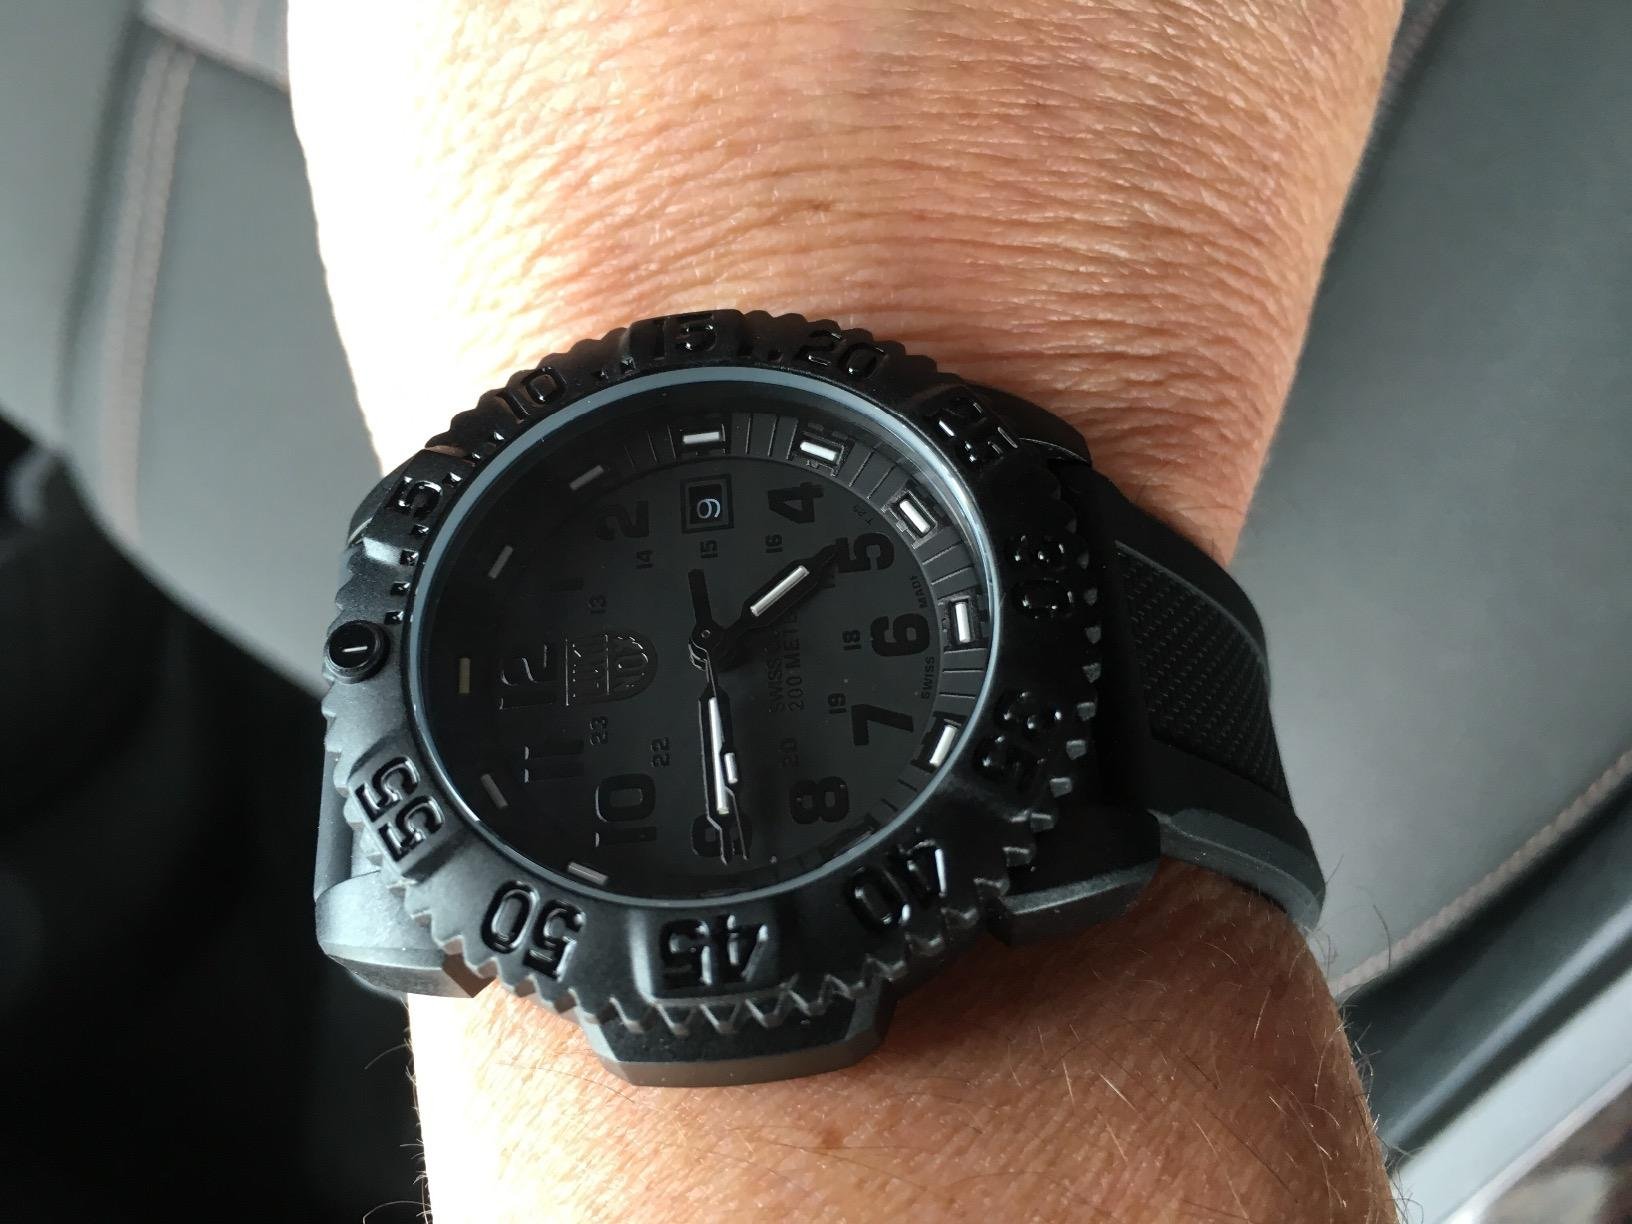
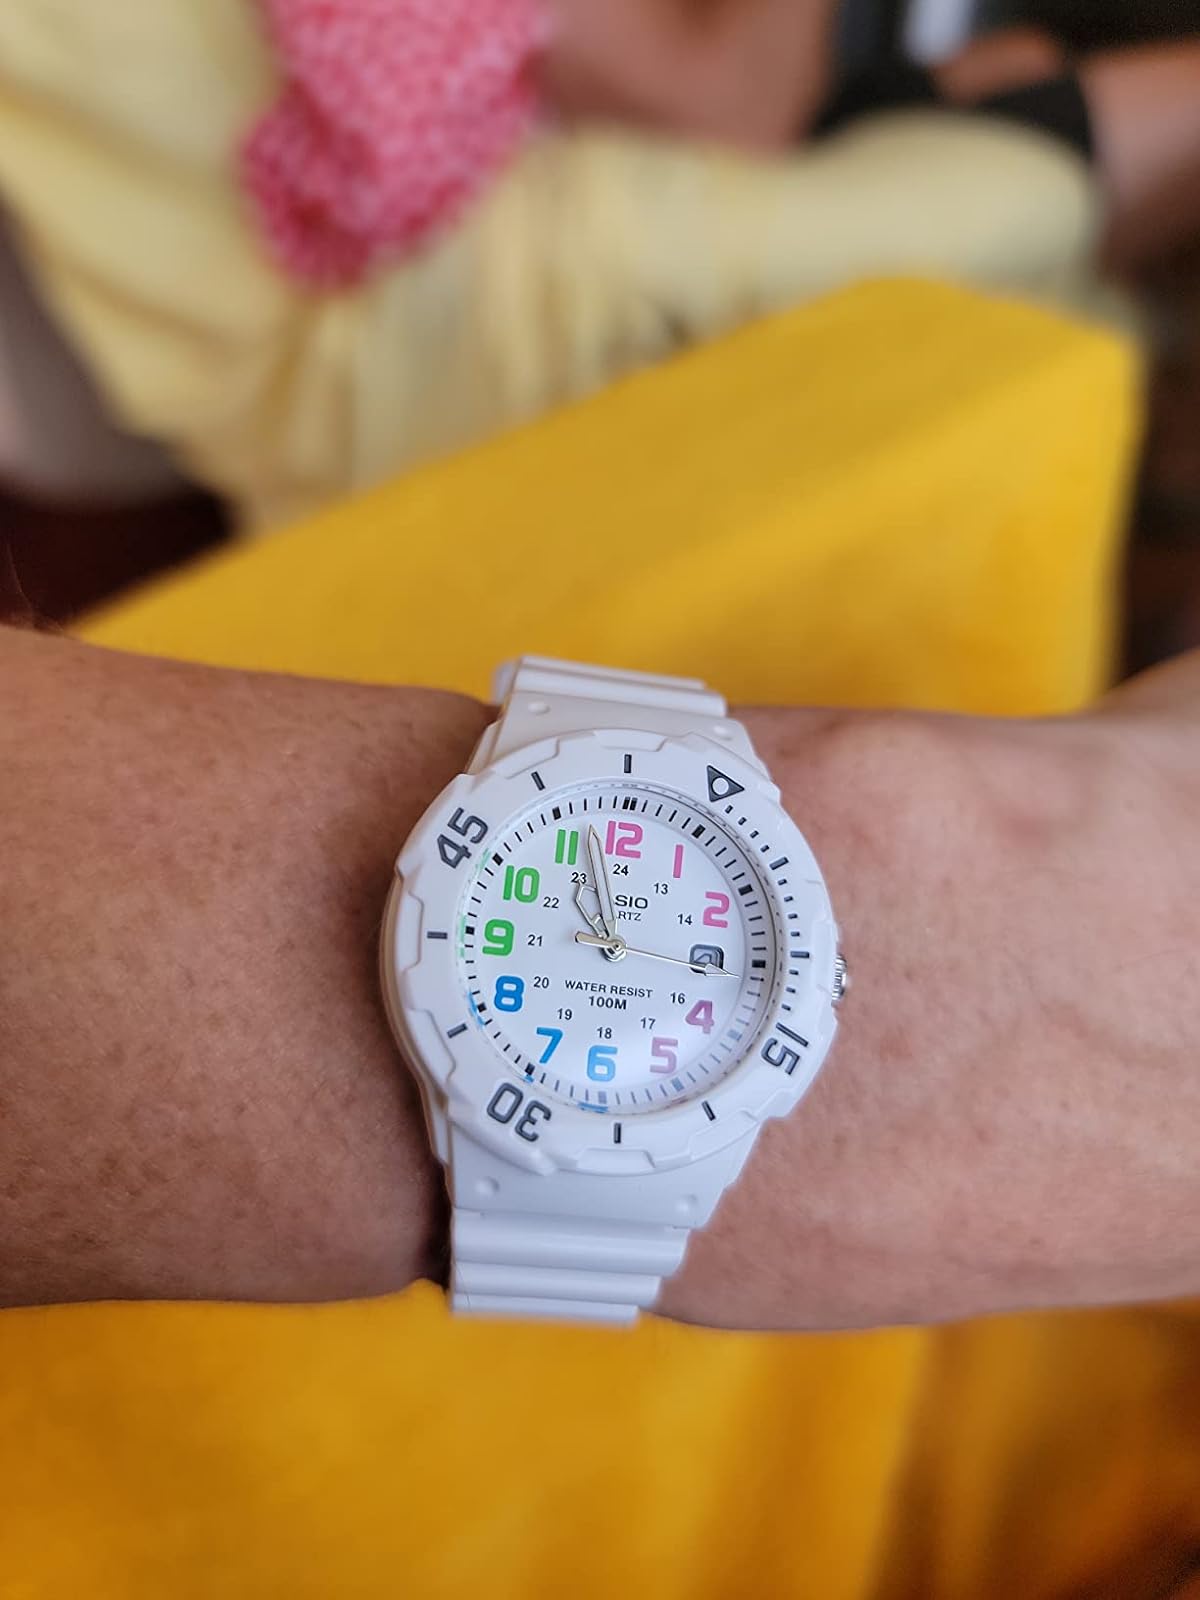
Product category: accessories_watch
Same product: no